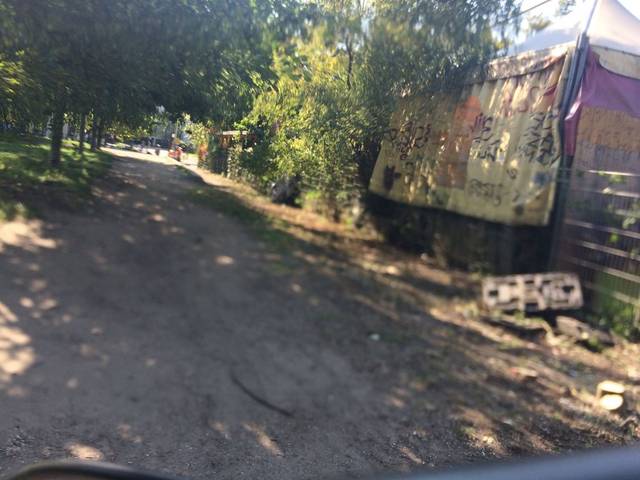
Region: Germany
Coordinates: 52.541, 13.403